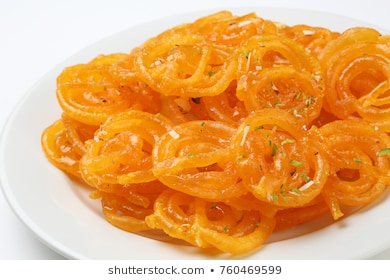
Dish: jalebi